Battle of Glorieta Pass

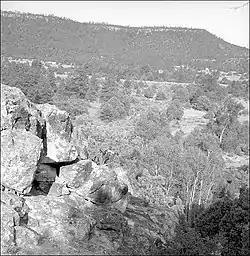
Glorieta Pass battlefield: This photograph was taken in 1990 from Sharpshooter's Ridge, just north of Pigeon's Ranch. It was the location of the Union right flank during the last day's battle.

Scurry then launched a three-pronged attack. Pyron and Raguet were ordered to attack the Union right and Shropshire the Union left, with the remainder led by Scurry against the Union center, and the artillery firing in support. The attack on the Union left was beaten back, with Shropshire killed. The attack on the center stalled, while the artillery was forced to withdraw after one cannon was disabled and a limber destroyed. The attack itself then stalled, with the Confederates fighting by squads "with a desperation unequaled by any engagement of the war." At around 3:00 pm, the Confederates outflanked the Union right, but Raguet was mortally wounded. From the ridge (thereafter known as "Sharpshooters Ridge"), Confederate riflemen started picking off the artillerymen and infantry below them. Scurry again pressed the Union center, and the Union position became untenable. Slough reluctantly ordered a retreat, and Tappan formed the companies on the left into a rear guard. Slough reformed his line a half-mile east of Pigeon's Ranch, where skirmishing continued until dusk. The Union men finally retreated to Kozlowski's Ranch, leaving the Confederates in possession of the battlefield.